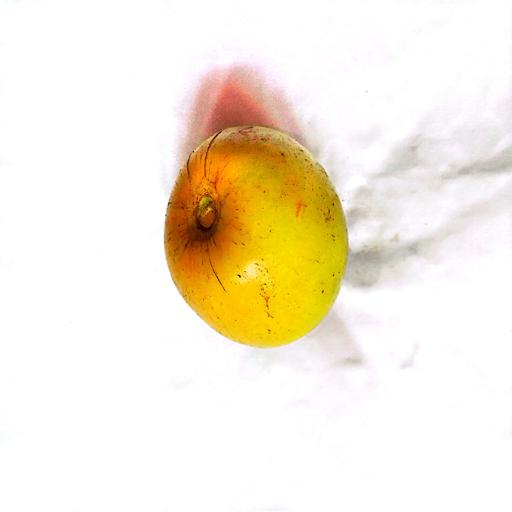
Label: healthy